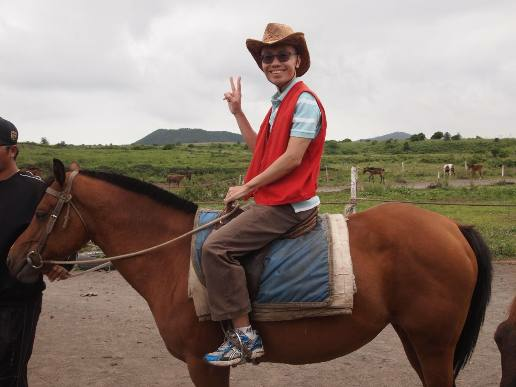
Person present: Yes